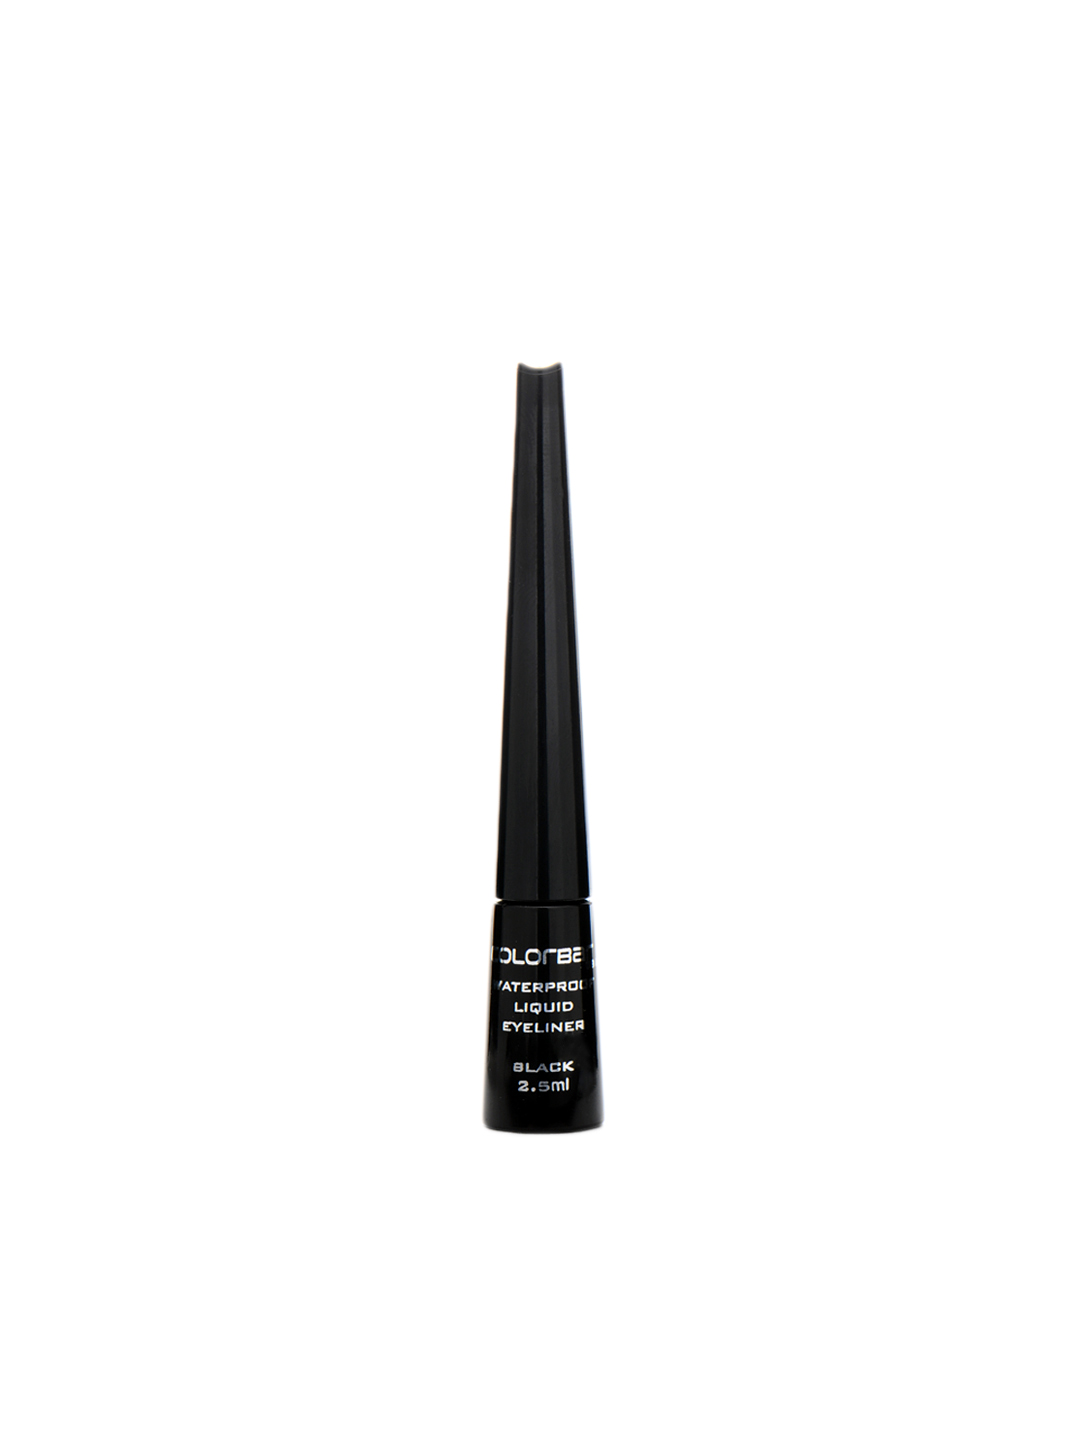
Colorbar Precision Waterproof Eye Liner
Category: Personal Care / Makeup / Kajal and Eyeliner
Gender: Women
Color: Black
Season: Summer 2019
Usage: Casual